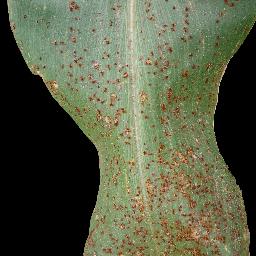
Label: Corn___Common_rust